Clément Tabur

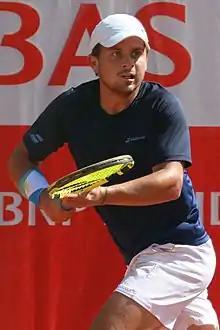
Tabur at the 2022 BNP Paribas Primrose Bordeaux

Clément Tabur (born 24 January 2000) is a French tennis player who competes on the ATP Challenger Tour. He has a career-high ATP singles ranking of No. 202, achieved on 18 March 2024.